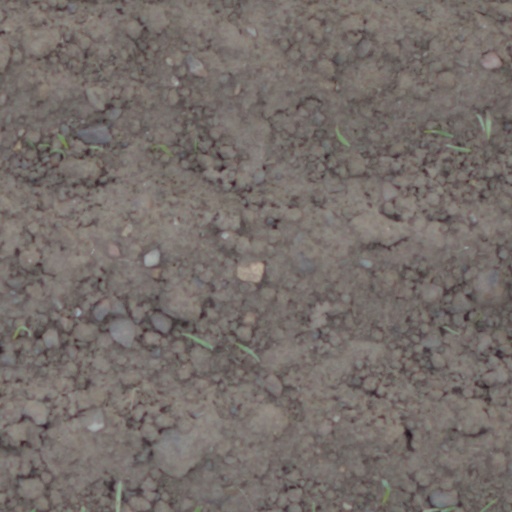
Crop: wheat